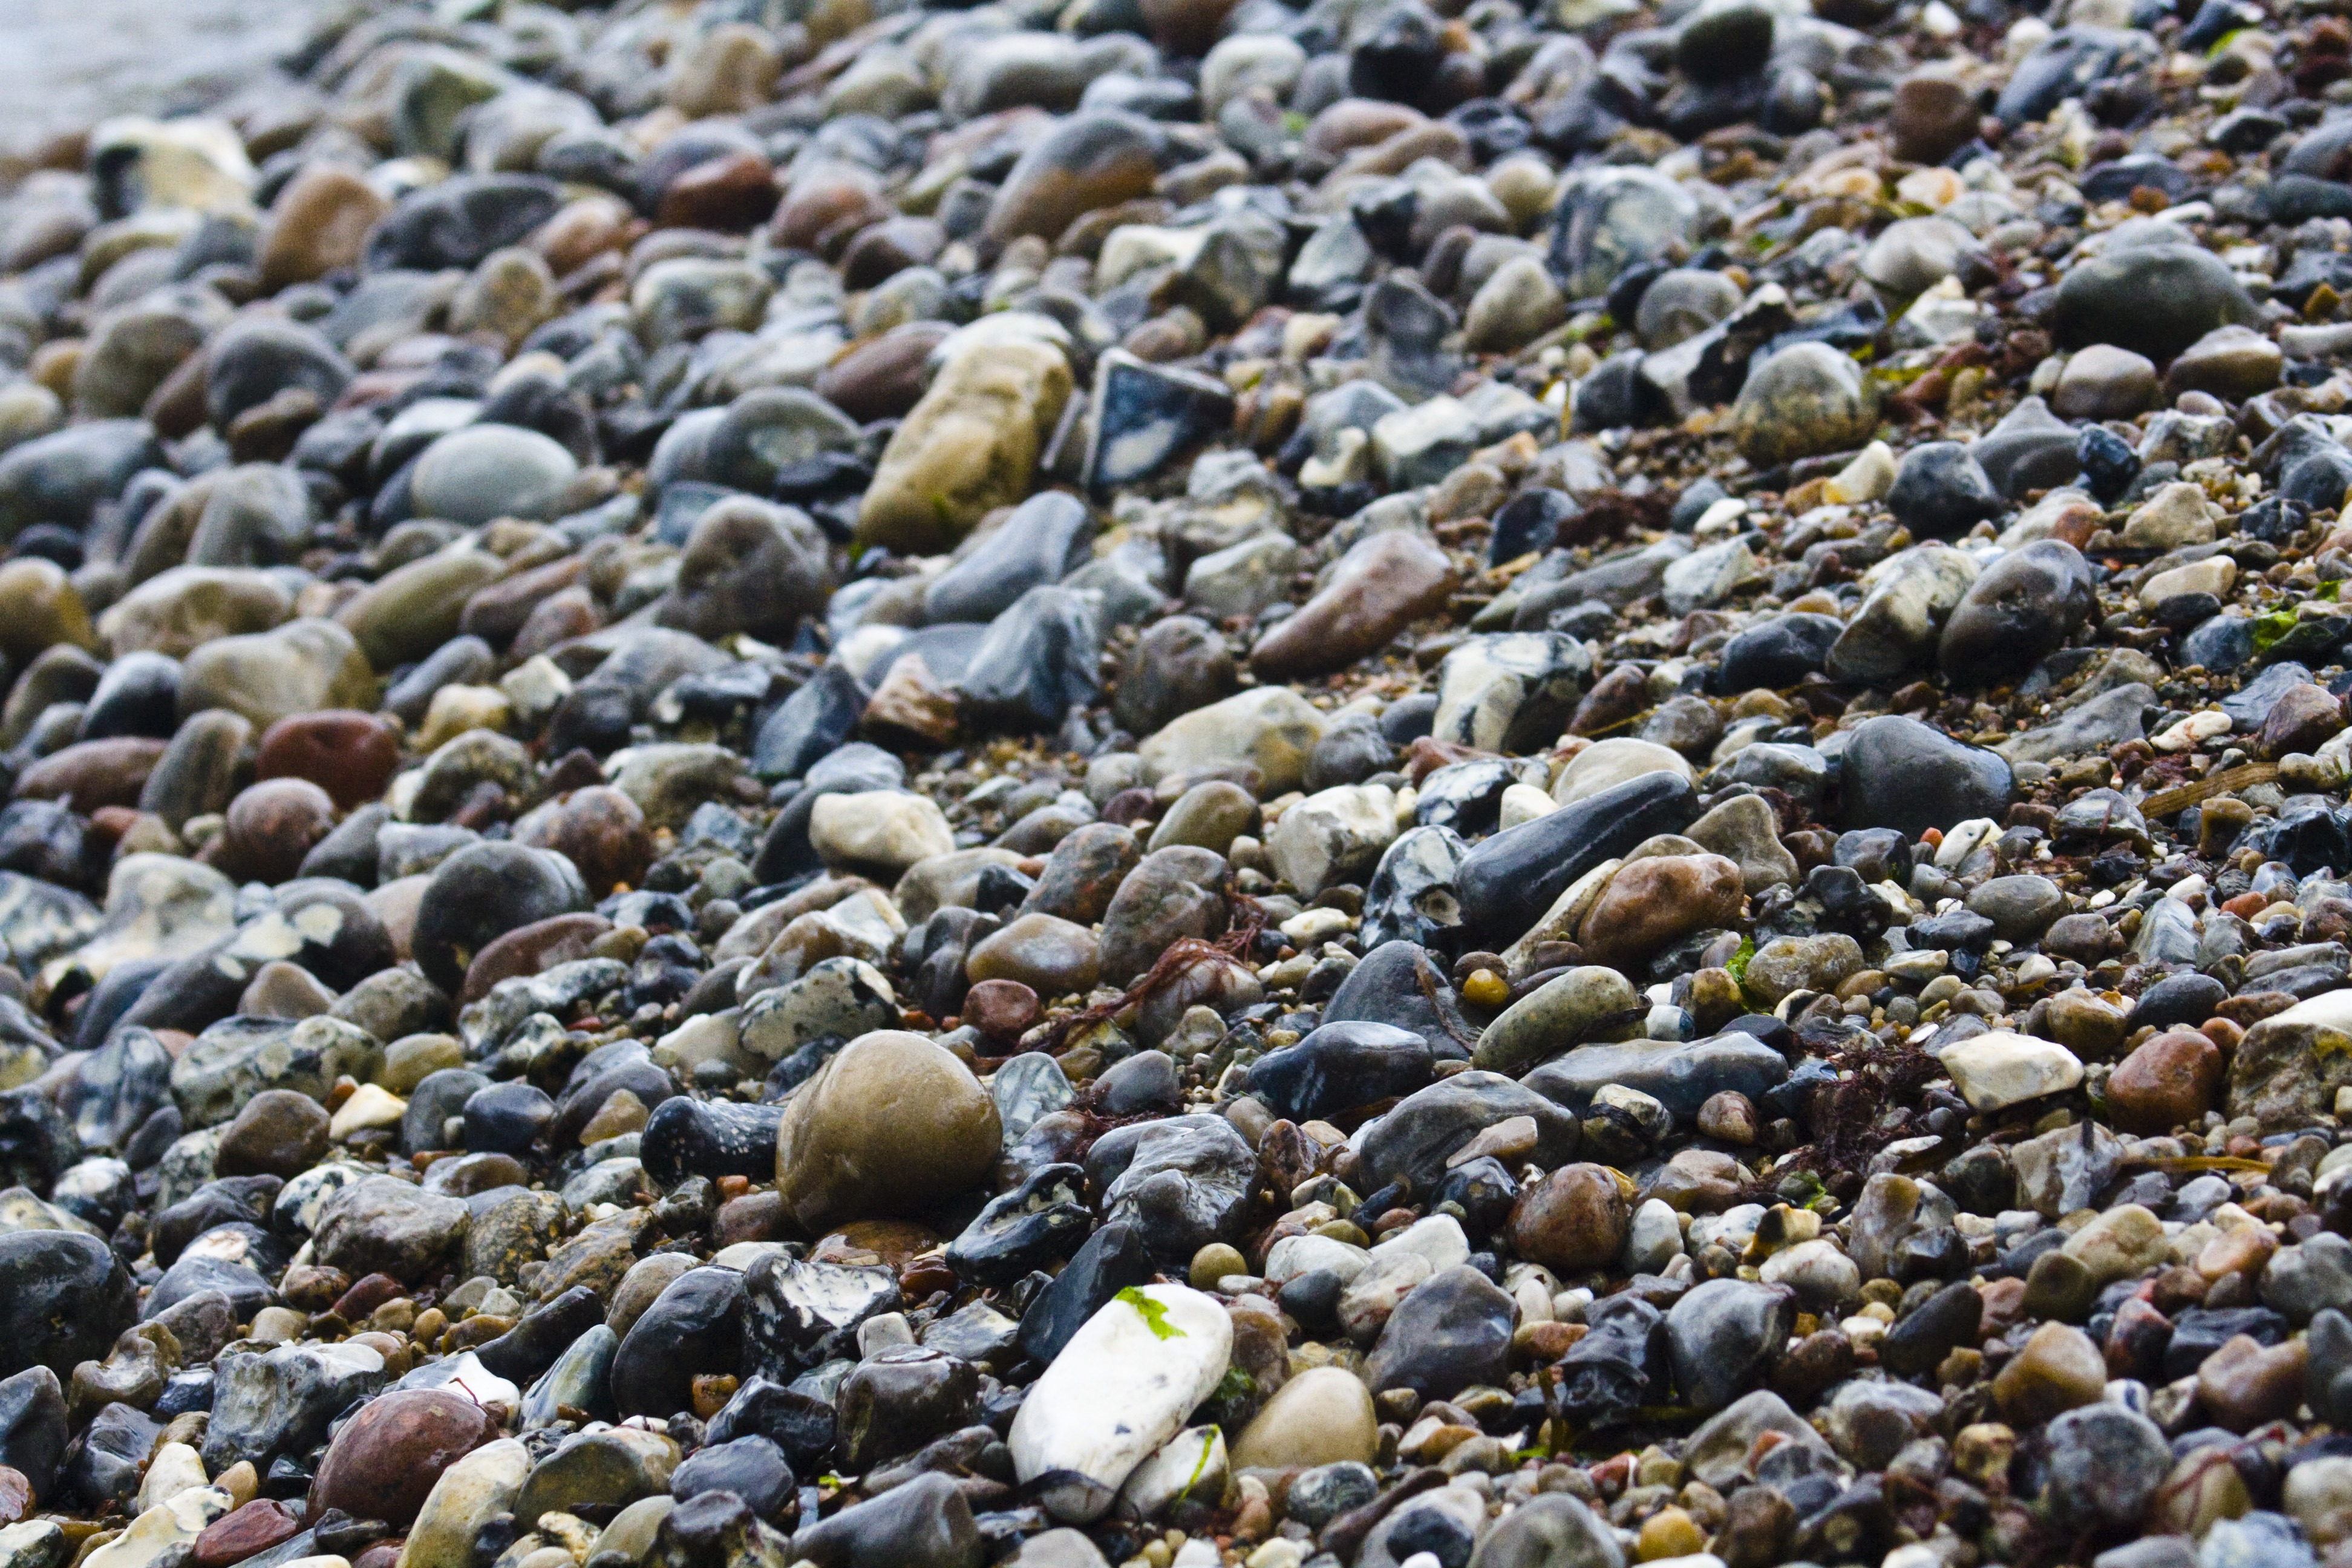
beach, sea, coast, sand, rock, wet, wildlife, pebble, colorful, fauna, material, stones, background, geology, gravel, beach stones, tide pool